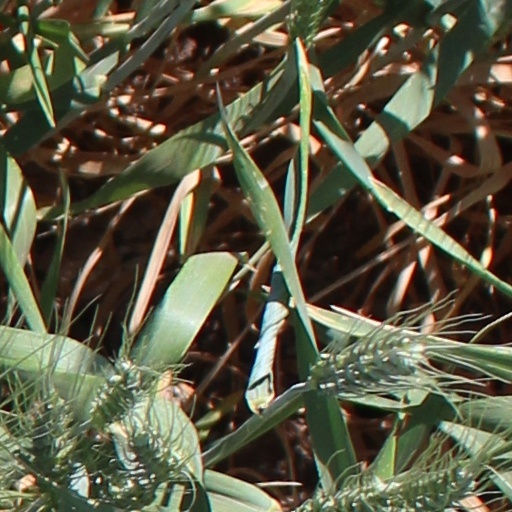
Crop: wheat